Canadian women's ice hockey history

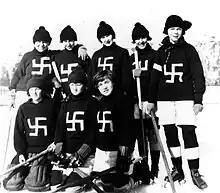
team picture of a women's hockey team

The first mention of a women's ice hockey game occurred in Medicine Hat in 1897. Two years later, the Edmonton Ladies Hockey Team was the first Canadian women's hockey team to endorse a commercial product. In an 1899 team photo, the Ladies Club is pictured lacing up Starr Acme Club skates. In the winter of 1937, intergender matches were contested in Alberta. A ladies club from Nanton, Alberta was formed and they defeated a local men's club by a 3–2 score.